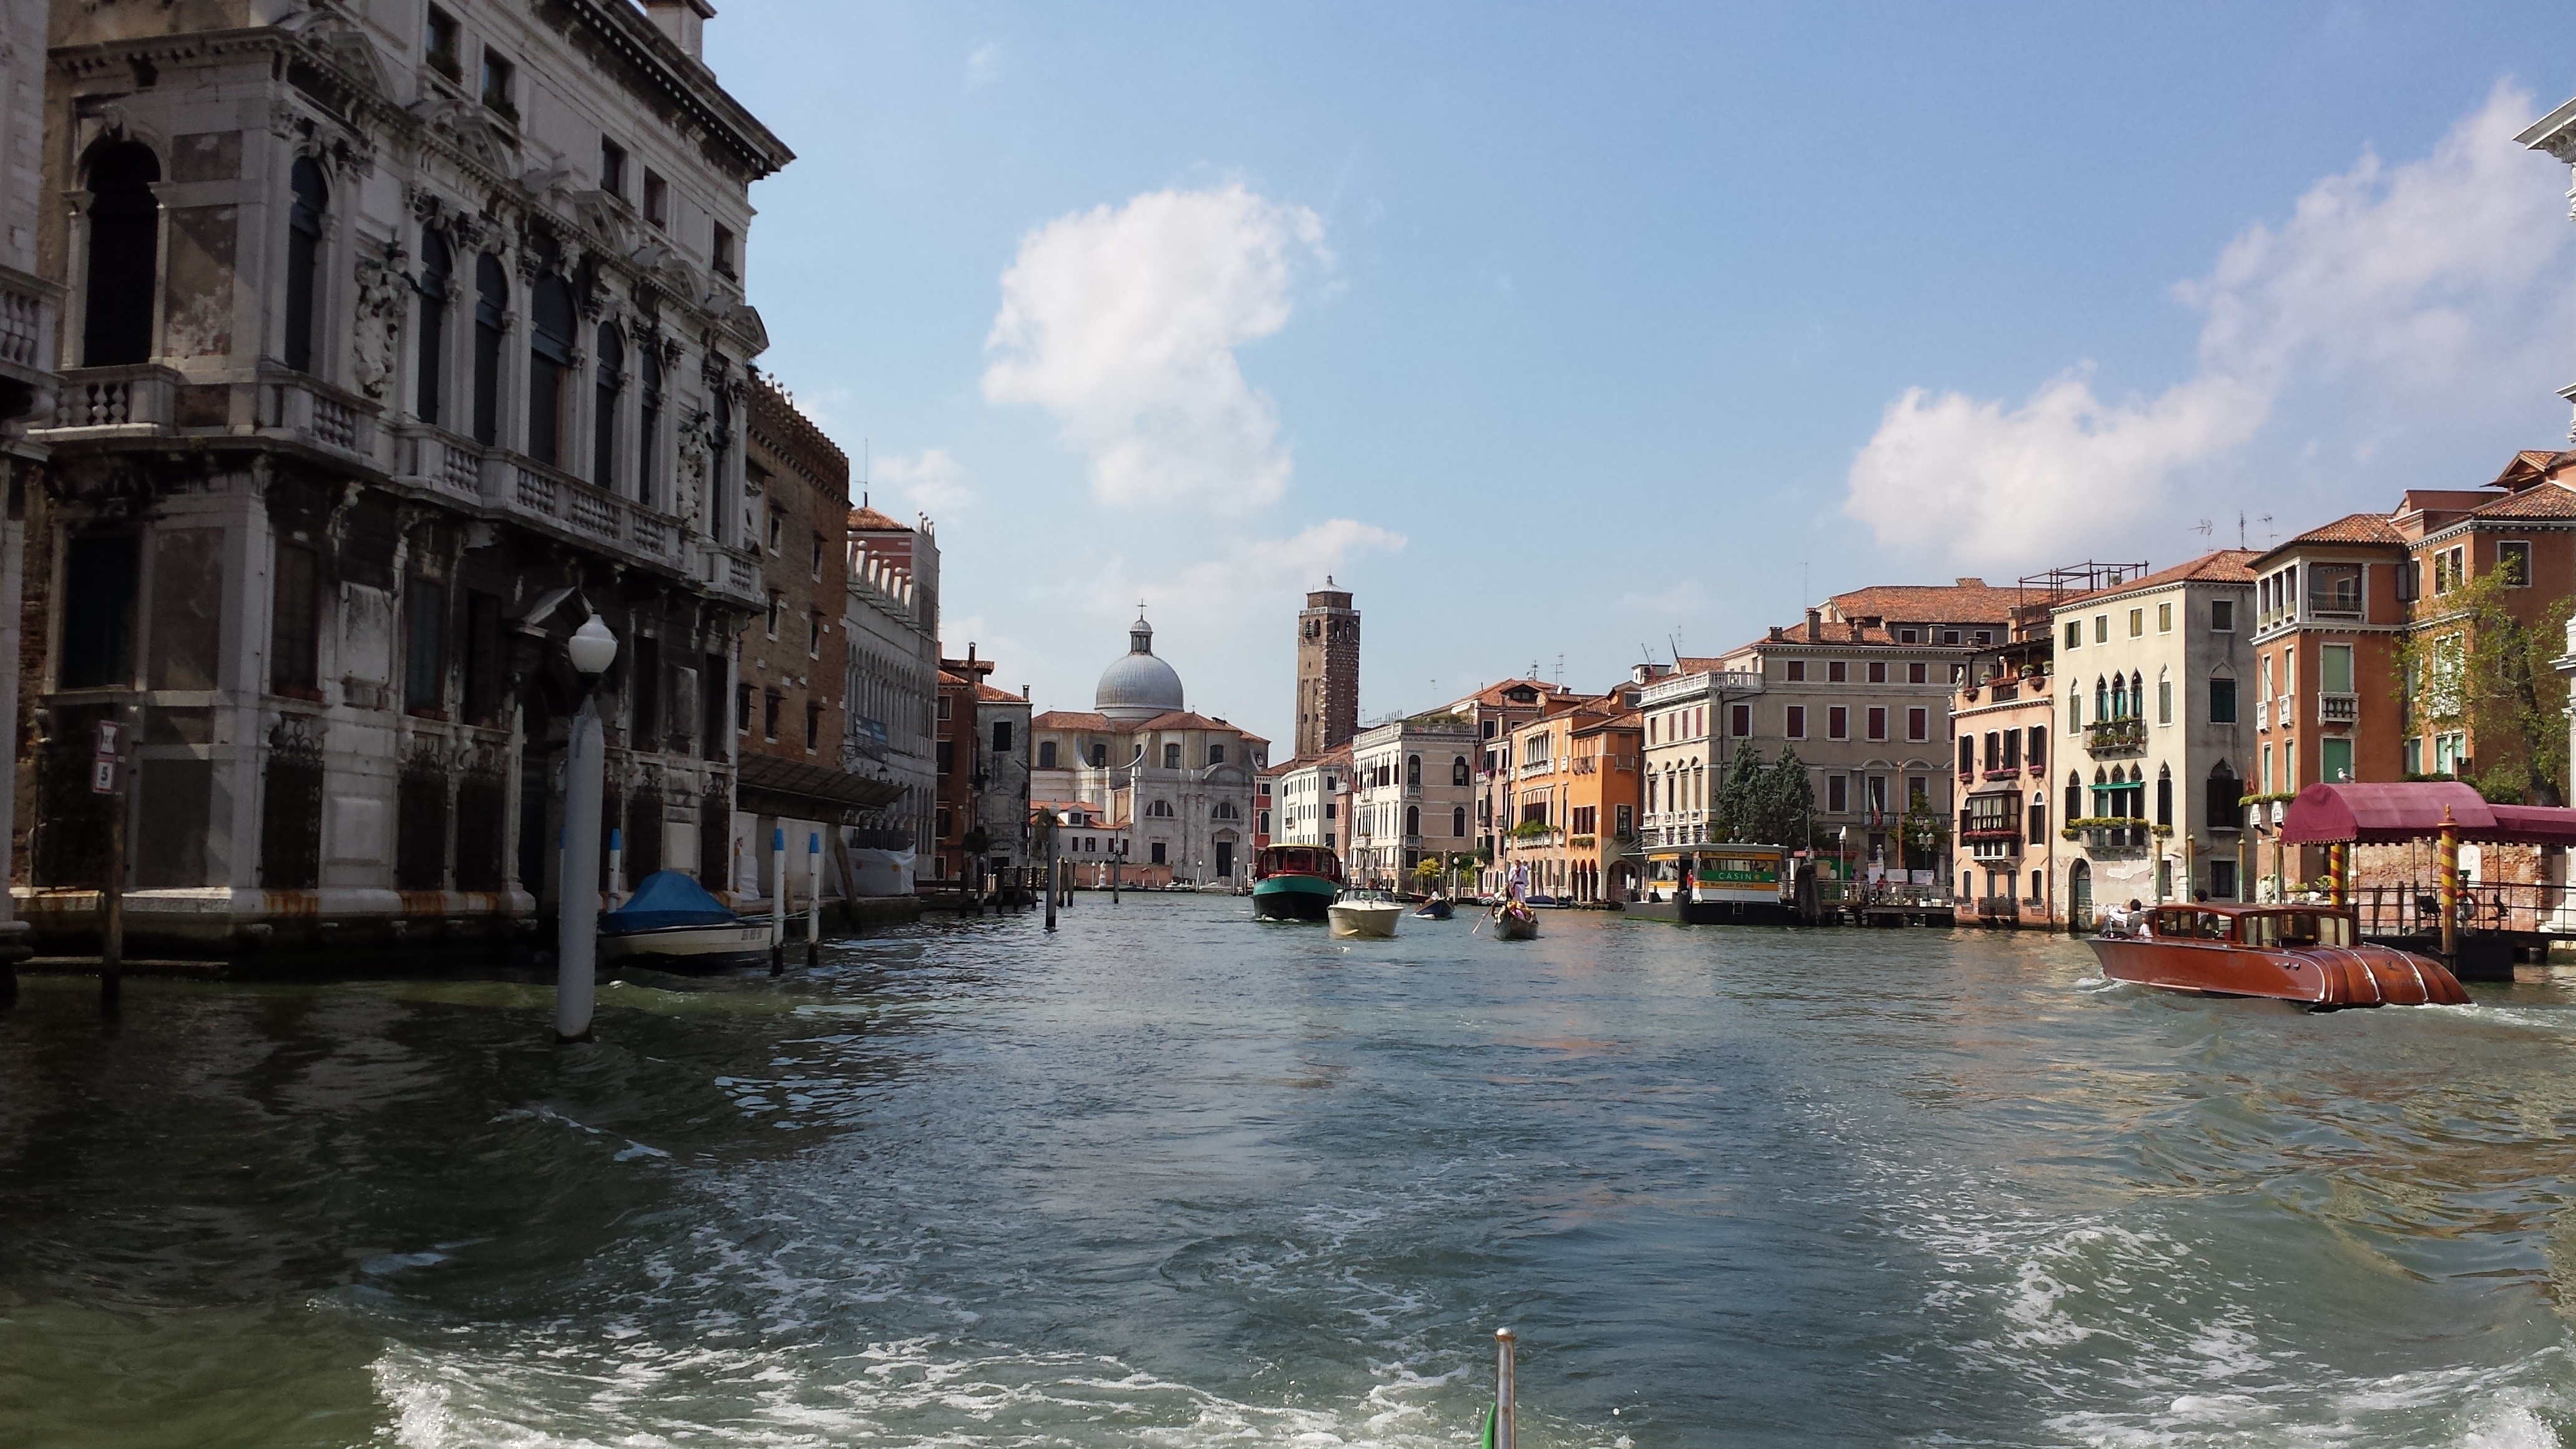
water, town, river, canal, cityscape, europe, vehicle, italy, venice, waterway, body of water, channel, landform, geographical feature